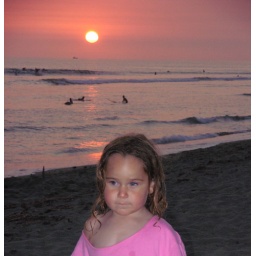
Annaliese is standing near the water at. San Onofre State Beach.